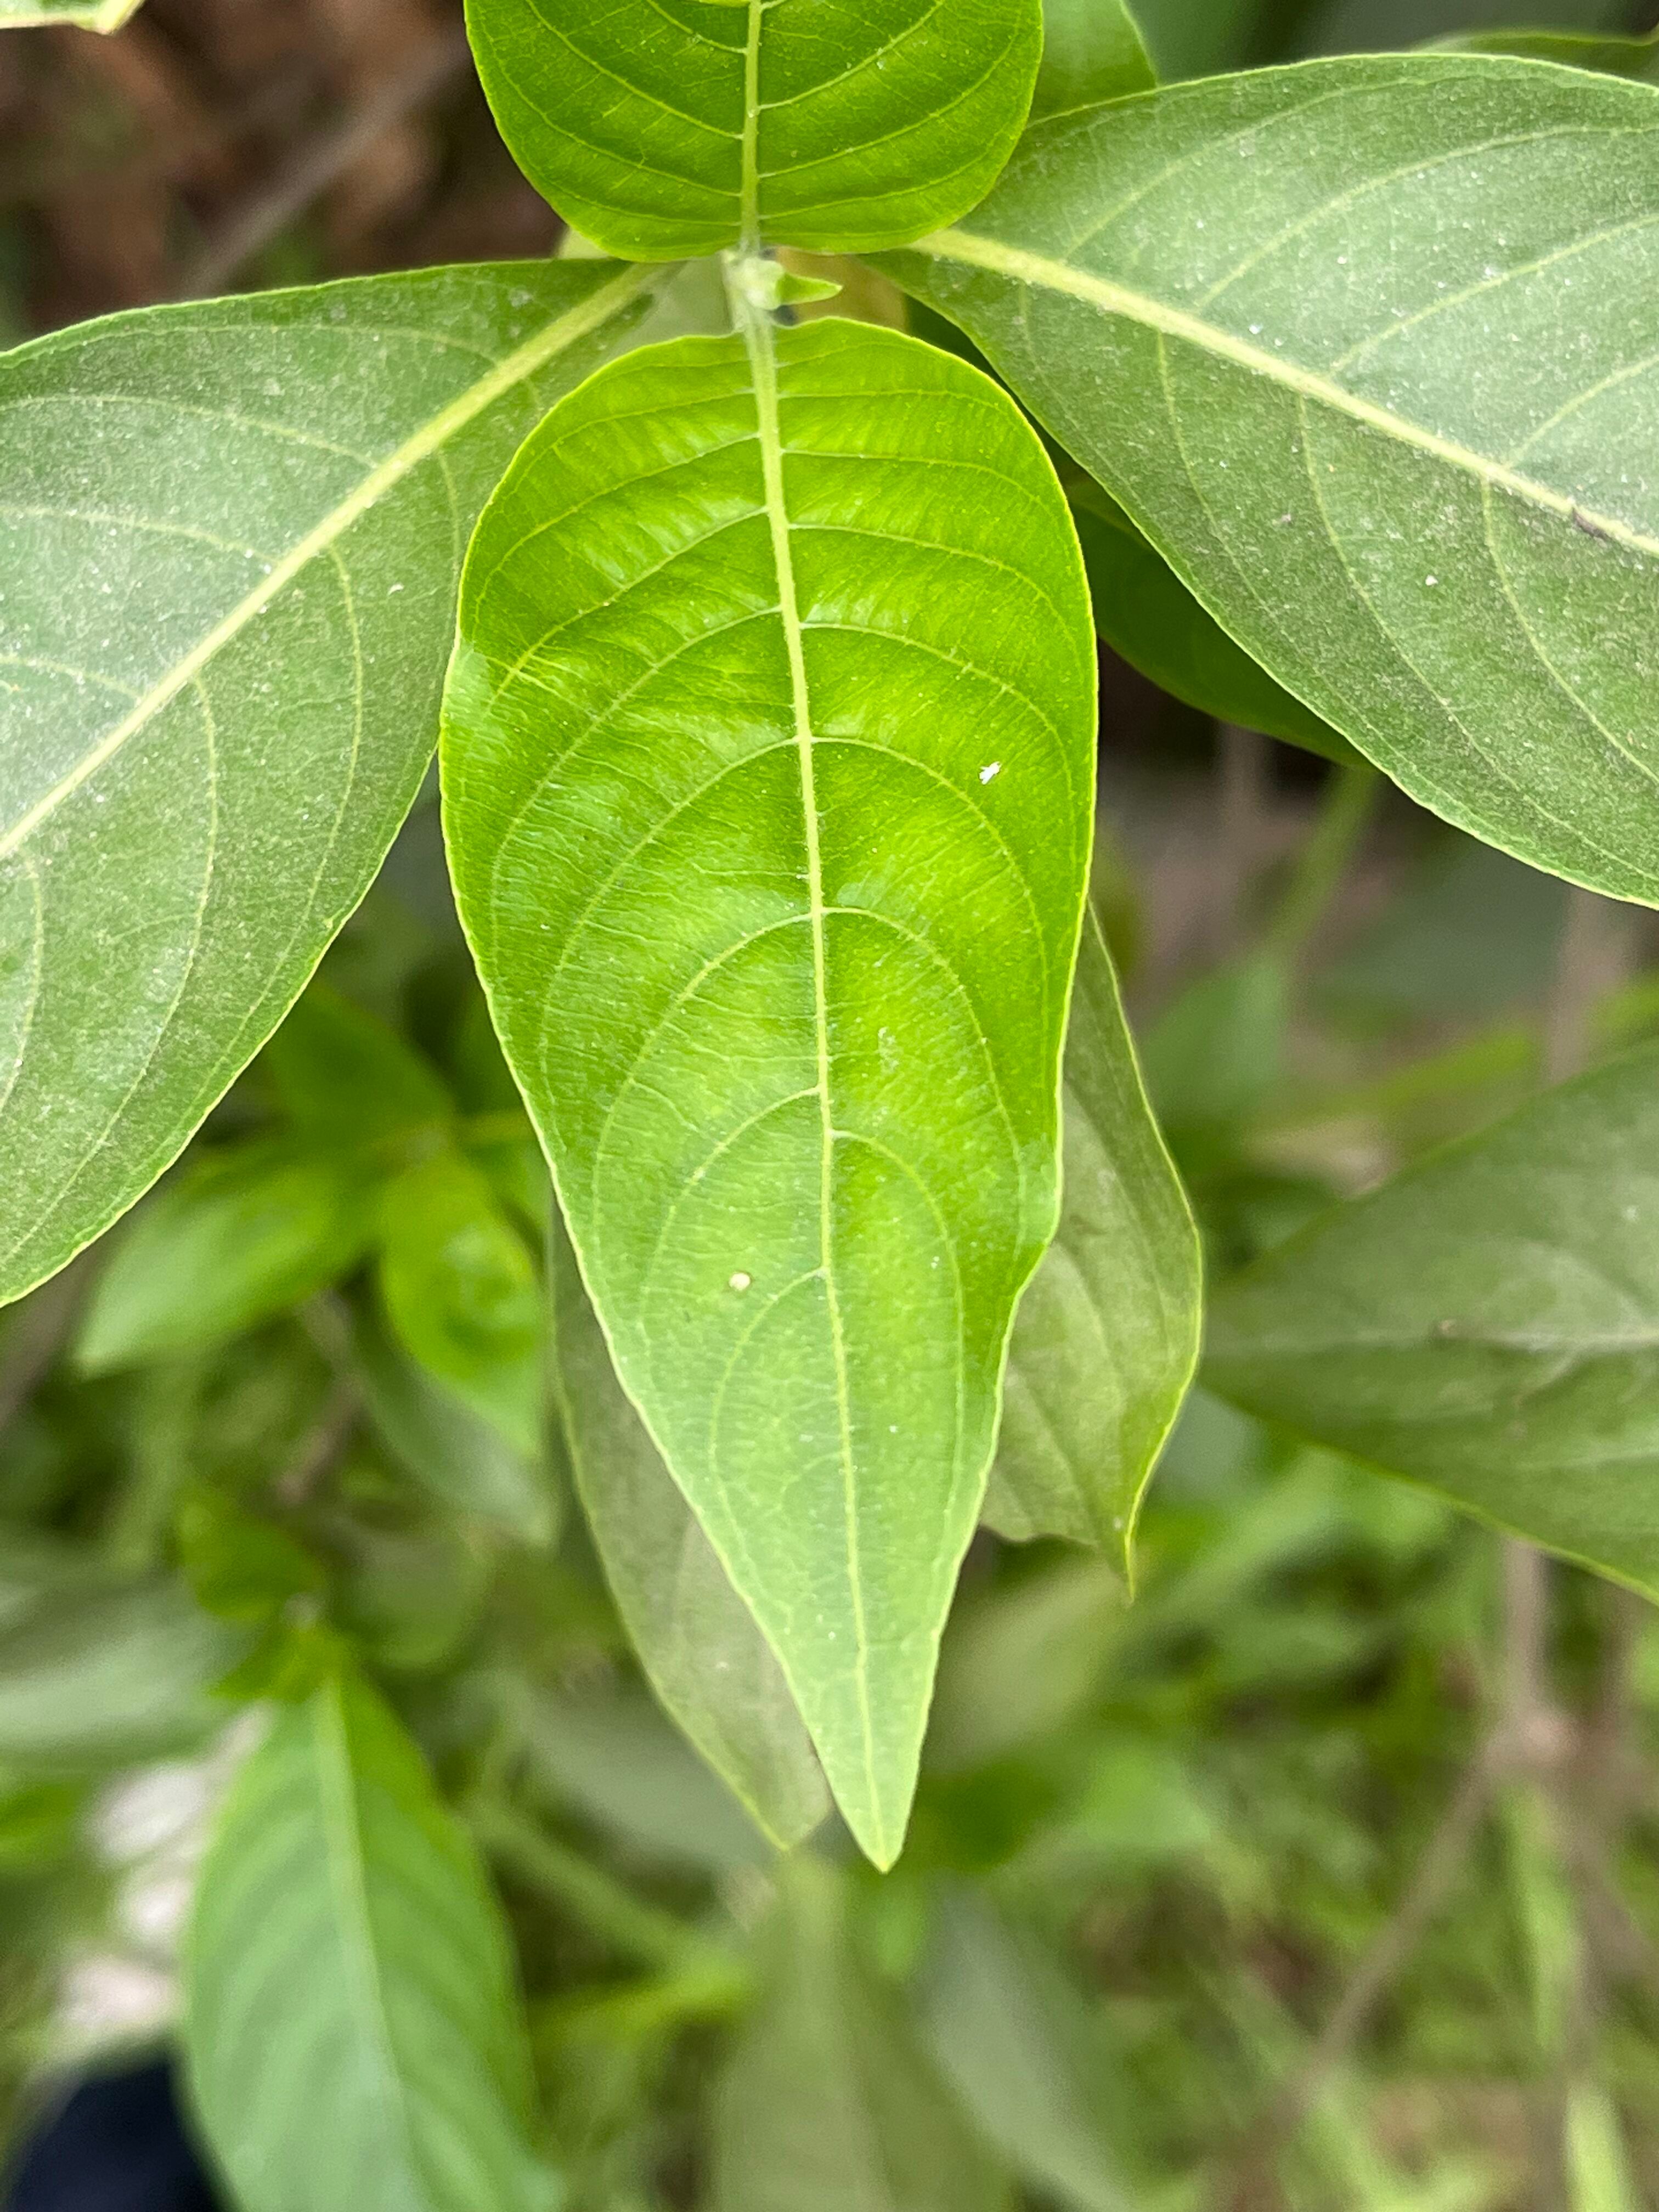
Plant species: justicia-adhatoda